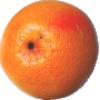
Label: pink_grapefruit